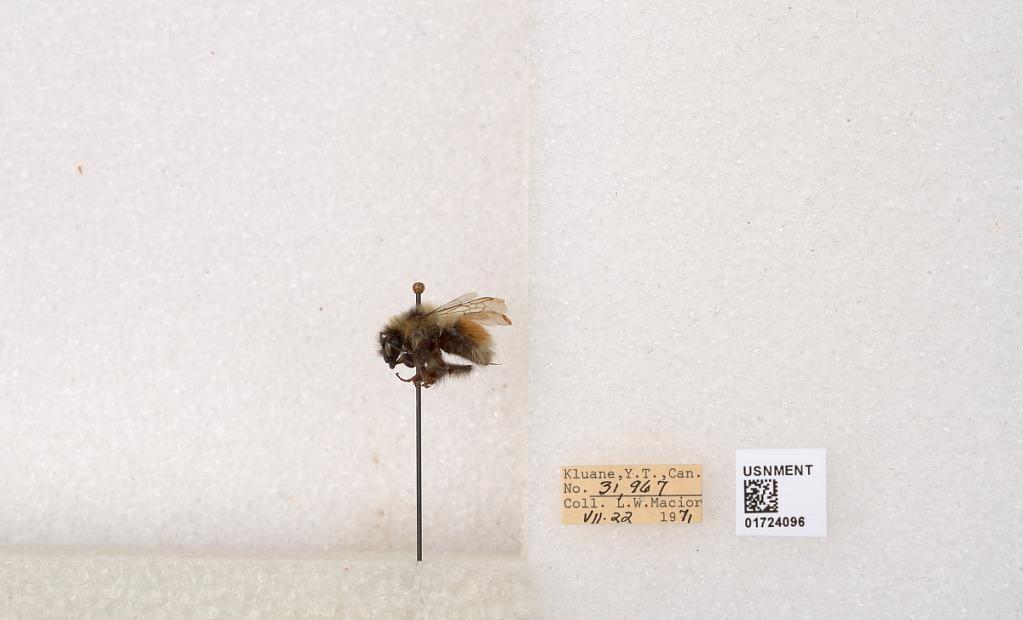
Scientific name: Bombus (Pyrobombus) sylvicola Kirby
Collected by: L. Macior
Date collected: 1971-7-22
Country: Canada
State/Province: Yukon Territory
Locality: Kluane National Park and Reserve
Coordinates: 60.7493, -139.504